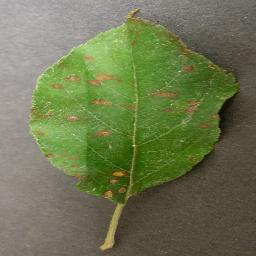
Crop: apple
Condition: cedar_rust